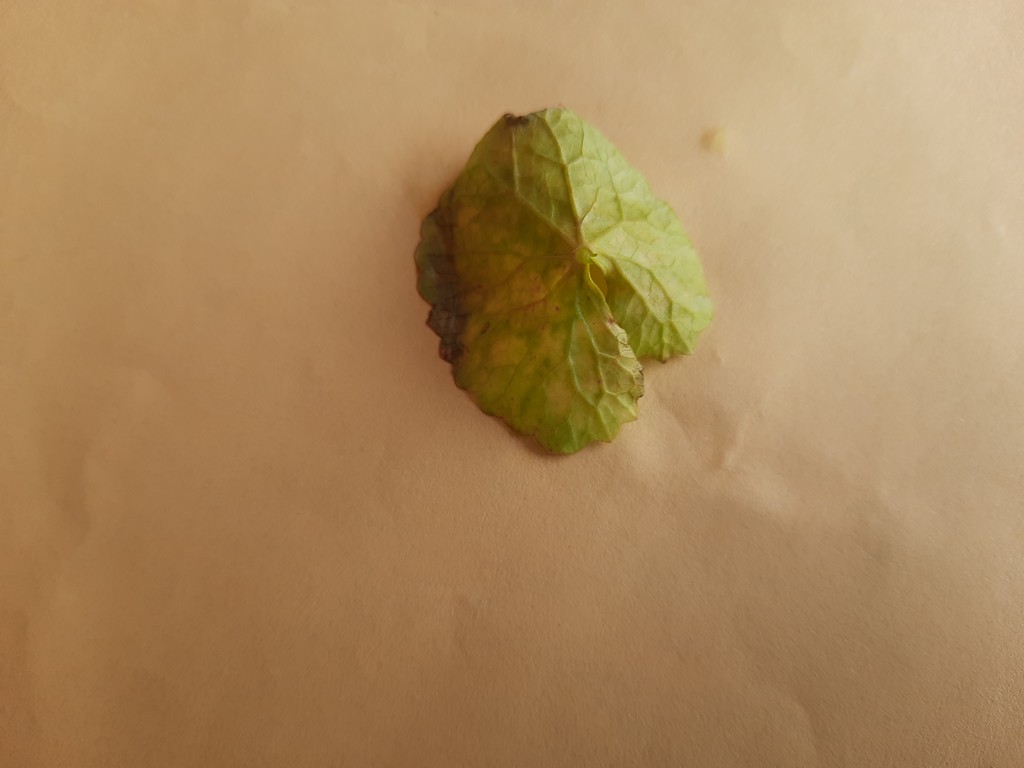
Label: Unhealthy